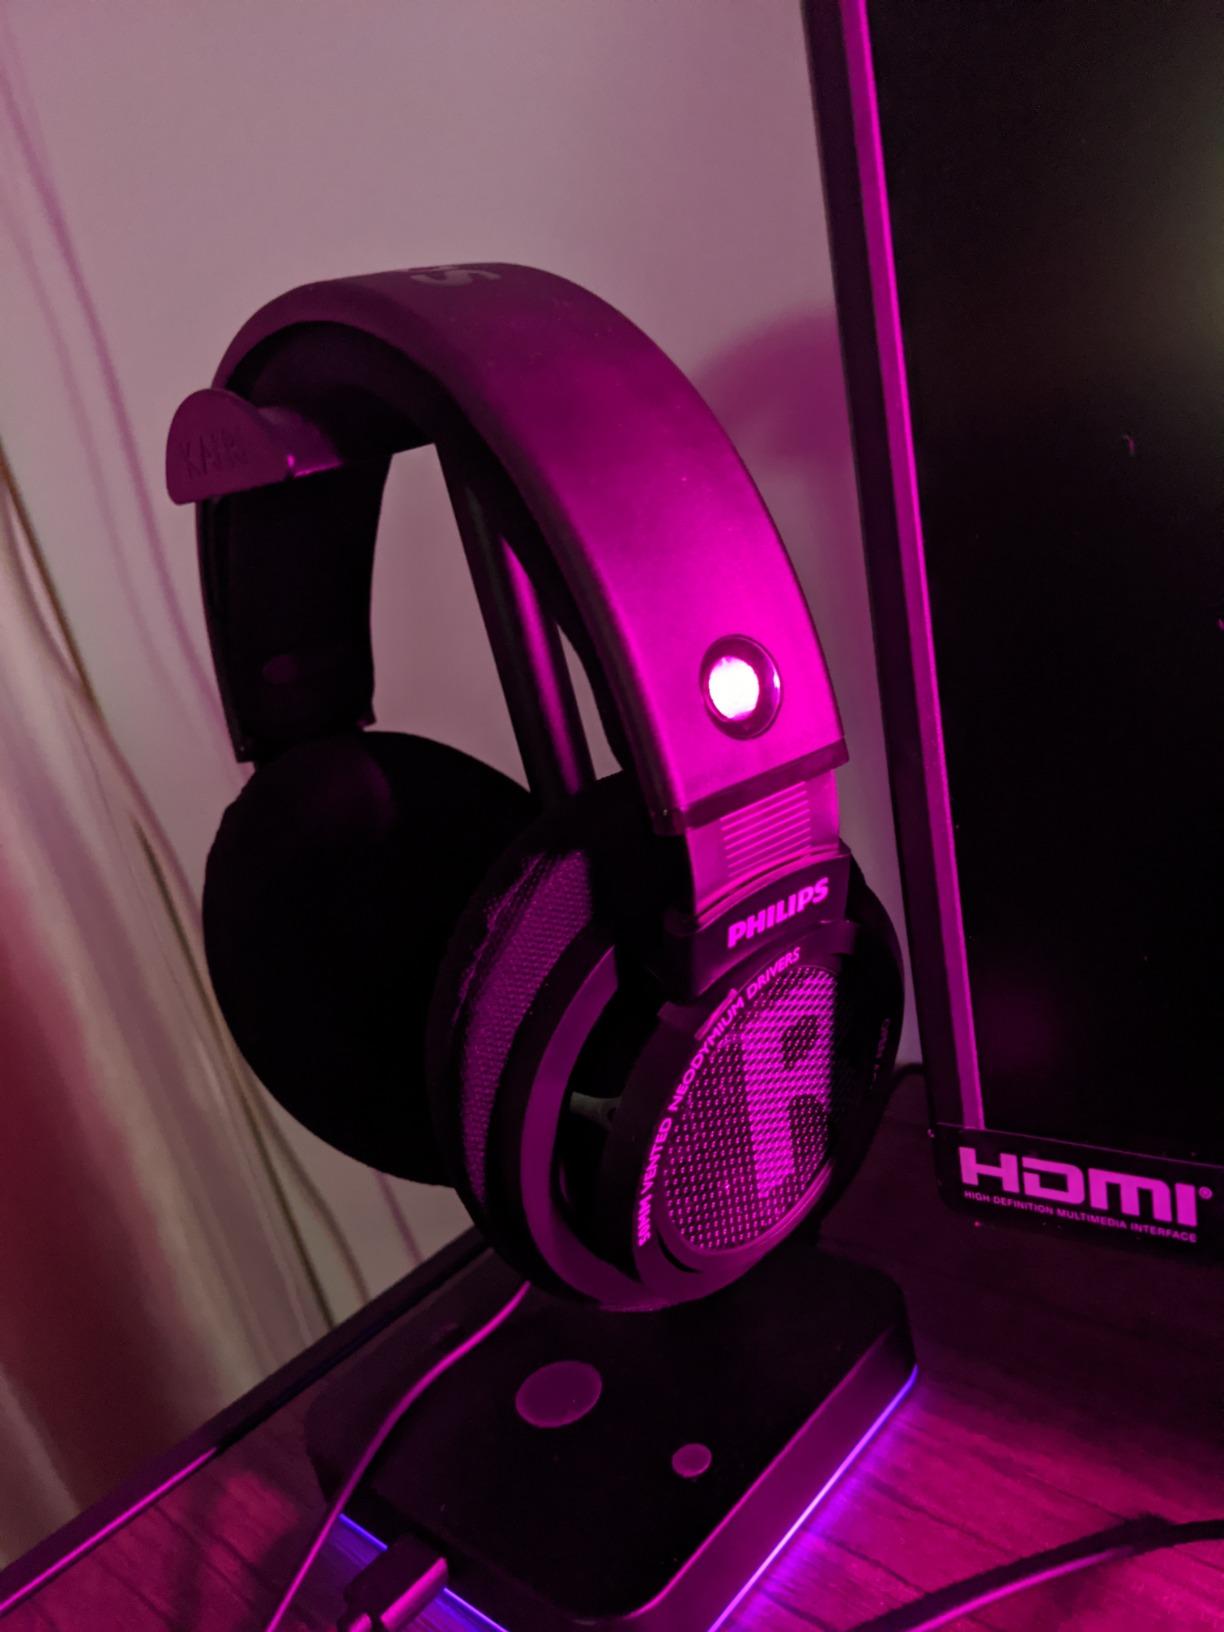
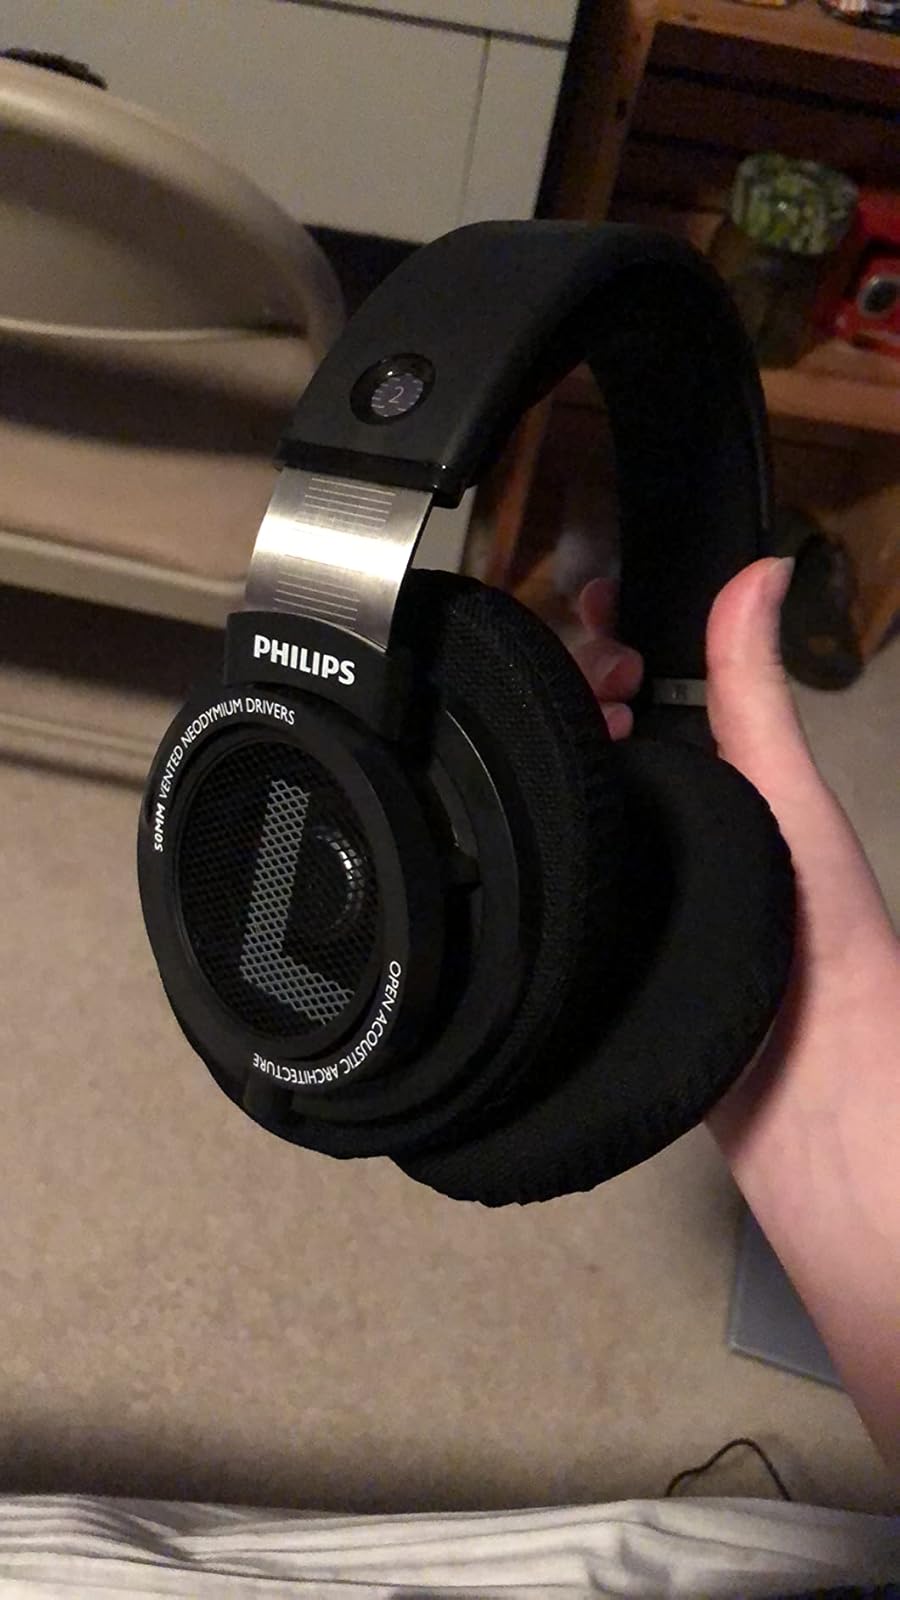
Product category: headphones
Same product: yes